Keith McPherson

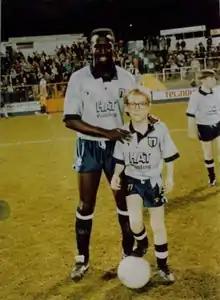
McPherson during playing days, on left

Keith Anthony McPherson (born 11 September 1963) is an English former footballer who played in the Football League as a central defender for West Ham United, Cambridge United, Northampton Town, Reading and Brighton & Hove Albion.